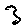
Label: 3